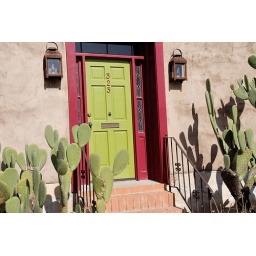
green and red door with cactus in Tucson